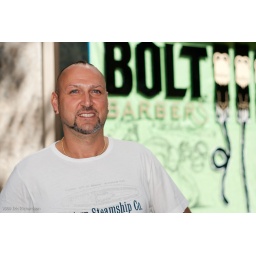
Founder of Bolt Barbers, opening in November in the ground floor of the Rowan Lofts.